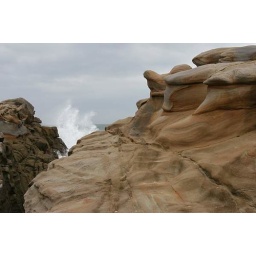
Beach rock at Chaka's Rock Beach eroded by the ebb &amp;amp; flo of ocean waves over the millenia.